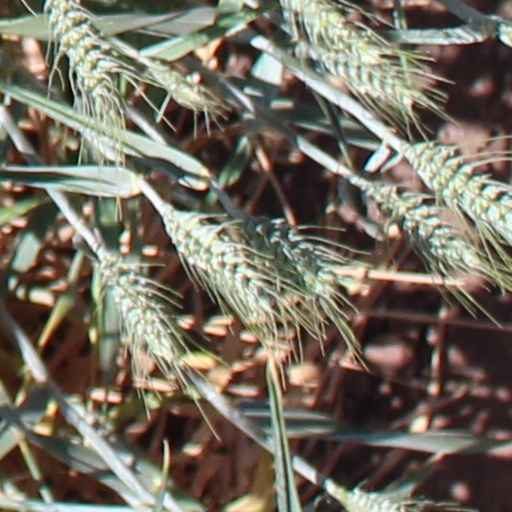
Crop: wheat